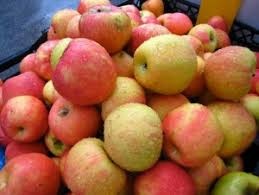
Label: apple